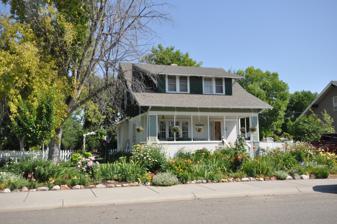
Building: John Boyum House
Country: United States of America
Year built: 1917
United States historic place John Boyum House U.S. National Register of Historic Places Location 225 W. Sixth St., Hardin, Montana Coordinates 45°44′05″N 107°36′35″W / 45.73472°N 107.60972°W / 45.73472; -107.60972 Area less than one acre Built 1917 Built by Wilbur S. Fish Architectural style Bungalow/craftsman MPS Hardin MPS NRHP reference No. 91000371 Added to NRHP April 11, 1991 The John Boyum House , at 225 W. Sixth St. in Hardin, Montana , was built in 1917.  It was listed on the National Register of Historic Places in 1991.  The listing included two contributing buildings . It is an American craftsman bungalow in style, and was probably built by local contractor Wilbur S. Fish. References